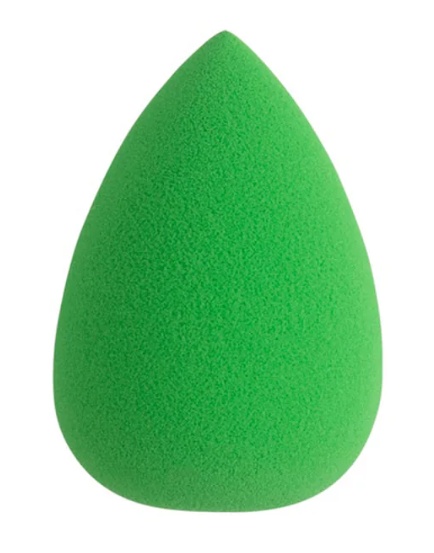
MCoBeauty Biodegradable Makeup Blender Sponge
The MCoBeauty Biodegradable Makeup Blender Sponge features the same flawless results and ultra-smooth softness as our regular makeup sponges with its innovative plant-based design. This environmentally friendly makeup sponge delivers one-of-a-kind bounce and blends makeup to an airbrushed, natural finish, while the biodegradable plant base is kind to the planet.
Brand: MCoBeauty
Category: Health & Beauty > Personal Care > Cosmetics > Cosmetic Tools > Makeup Tools > Makeup Sponges